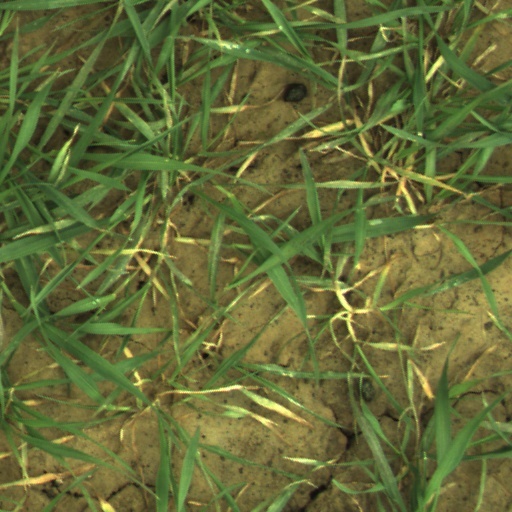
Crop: wheat